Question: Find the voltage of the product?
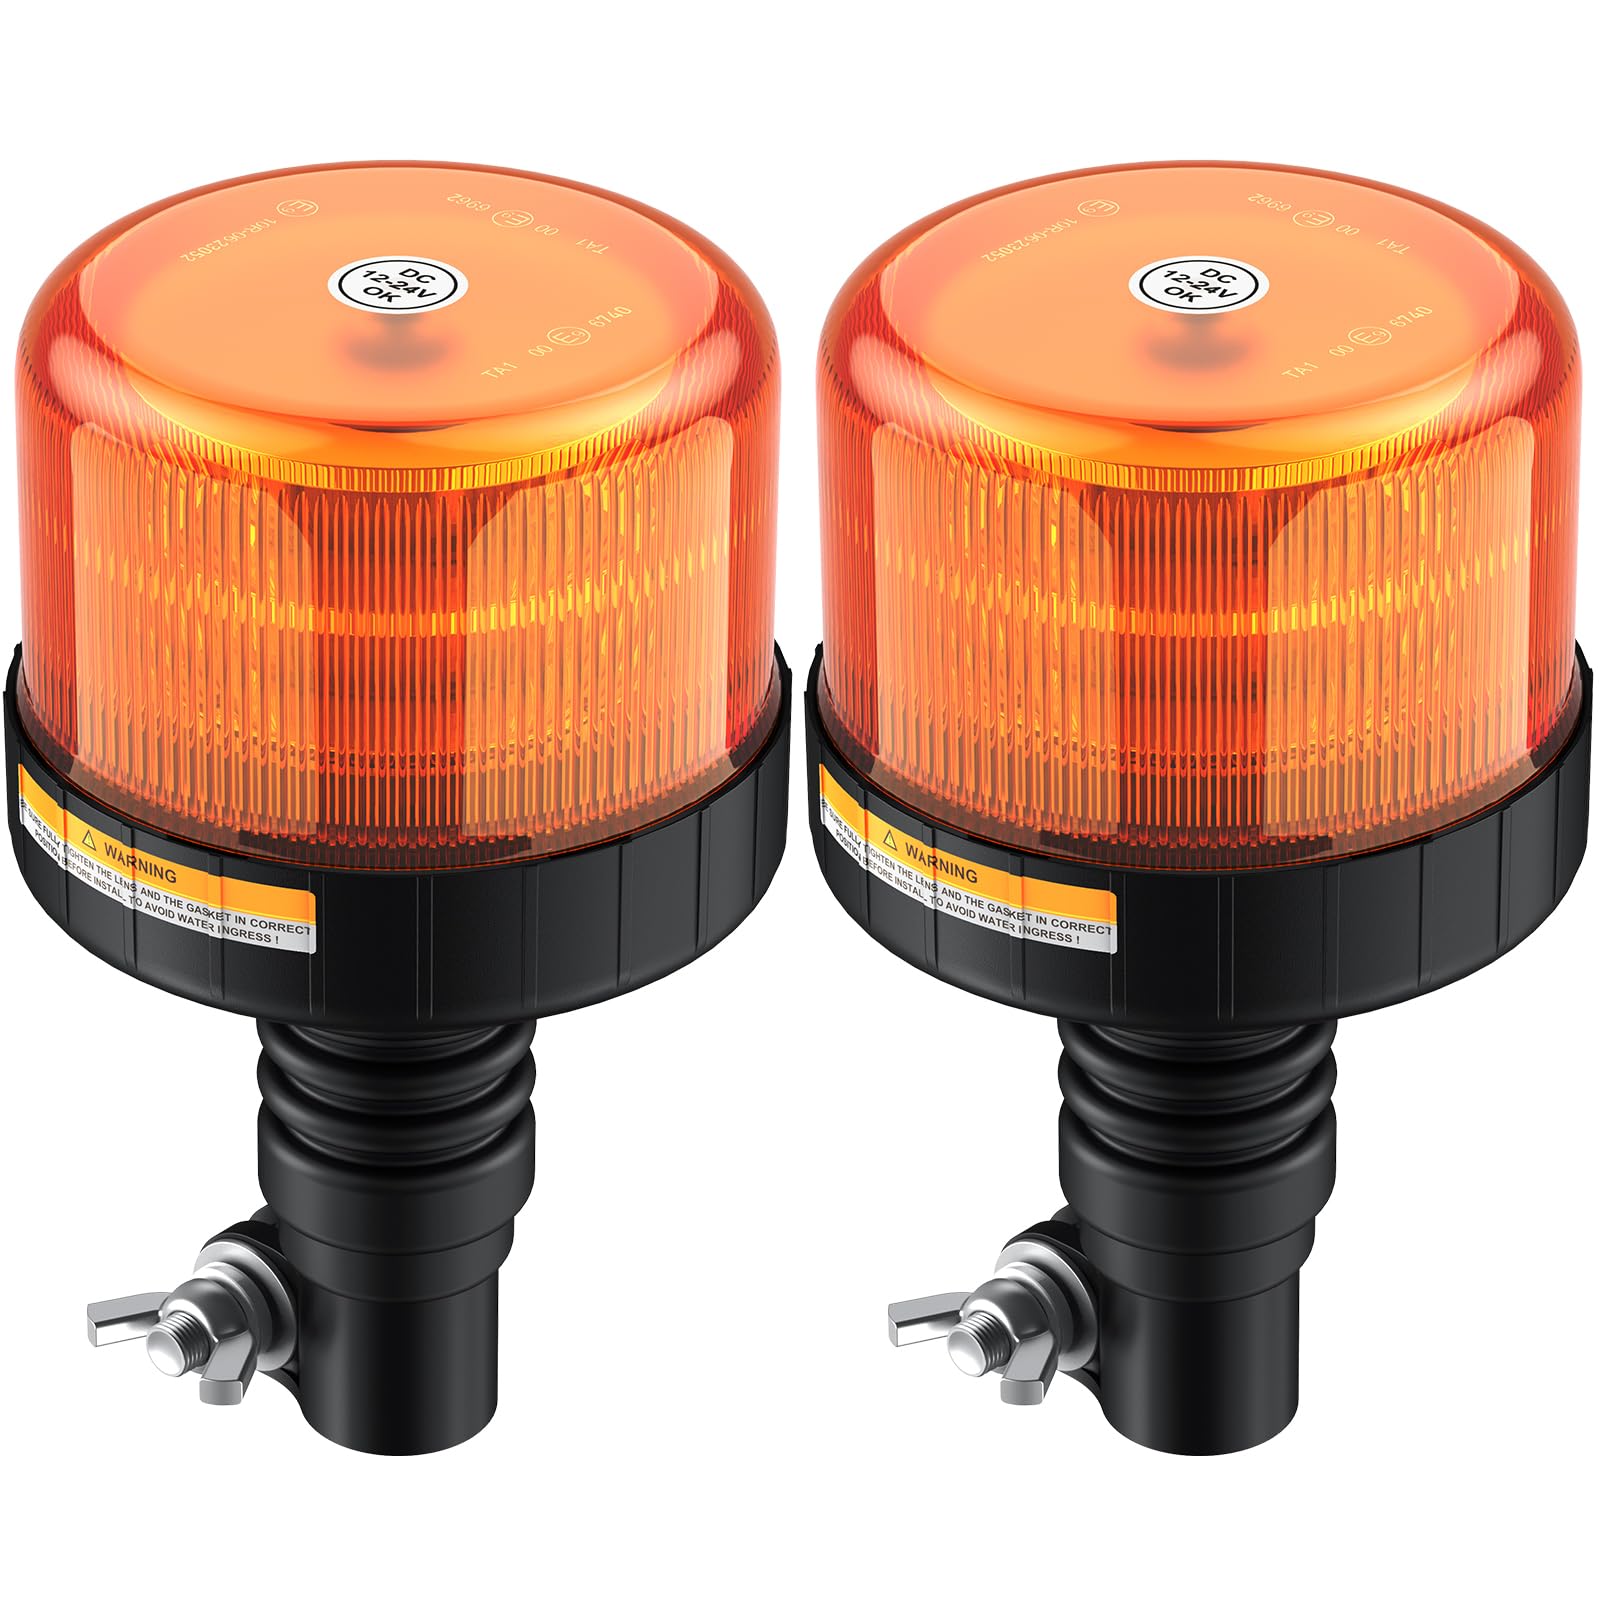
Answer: [12.0, 24.0] volt